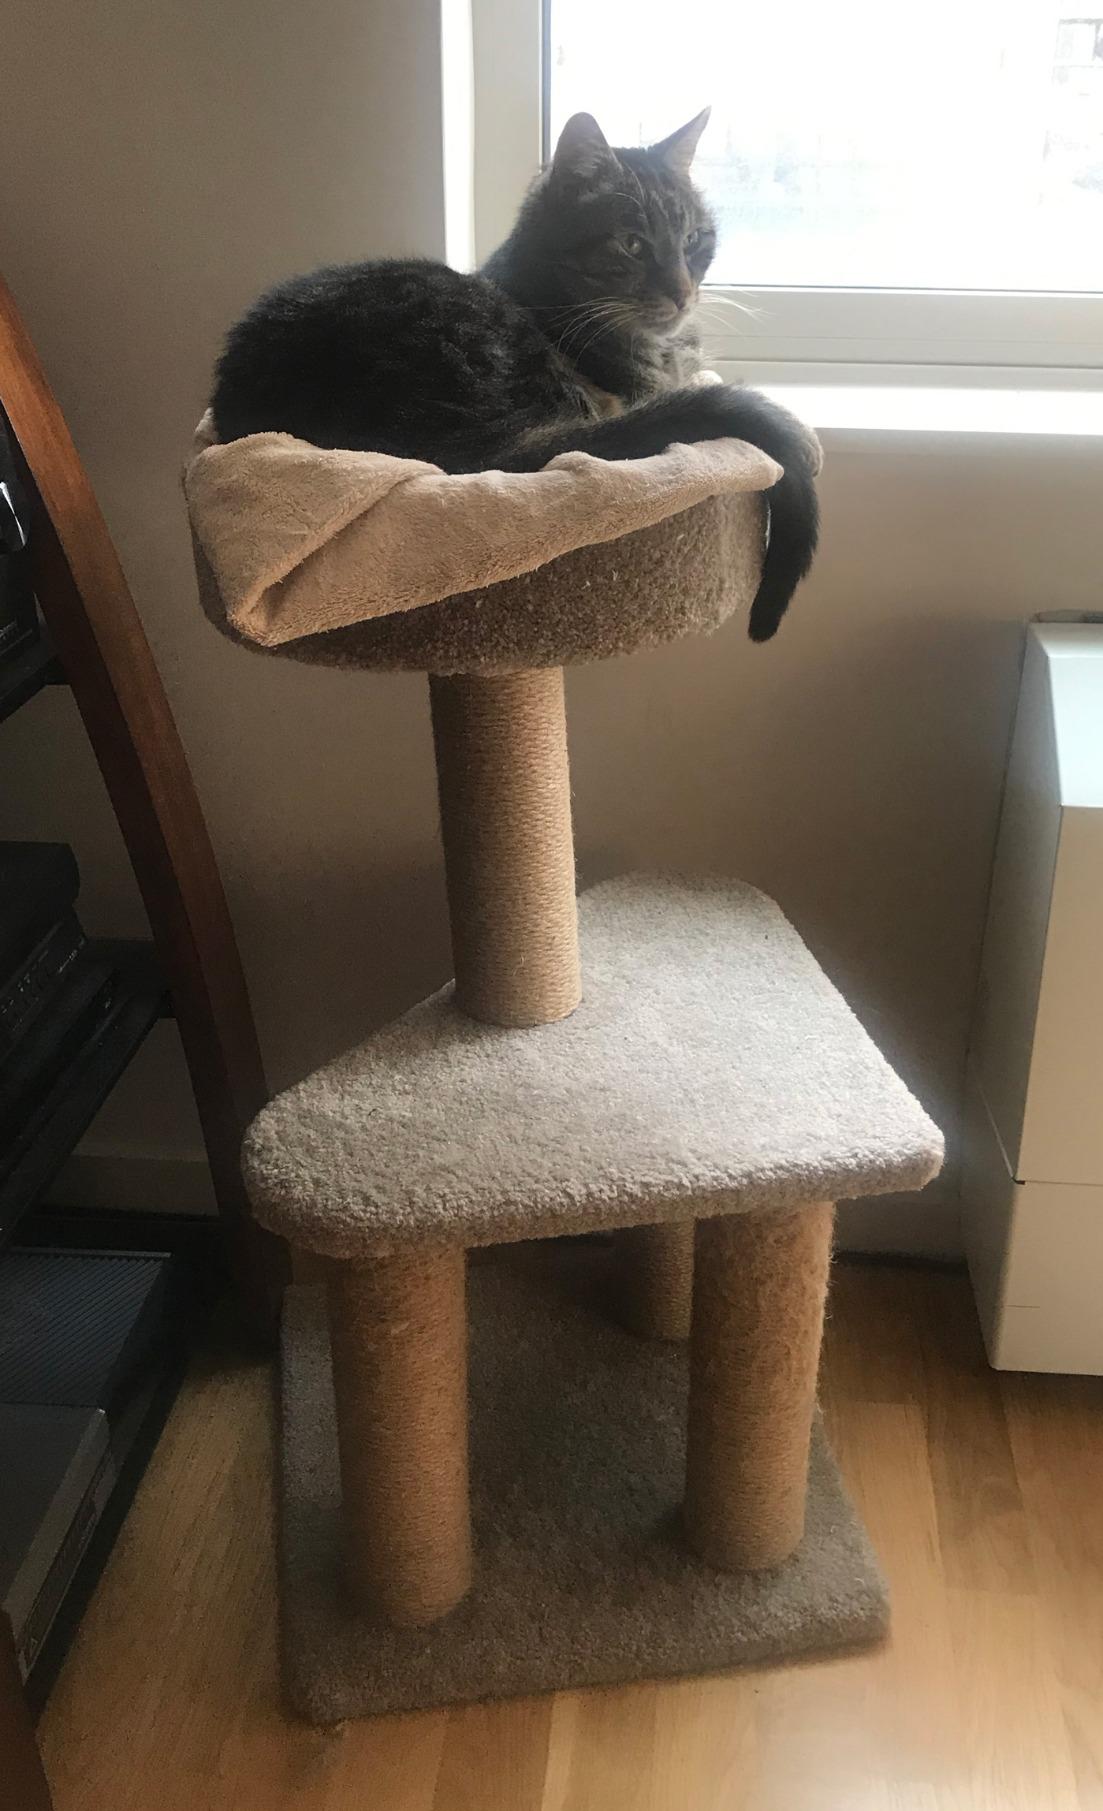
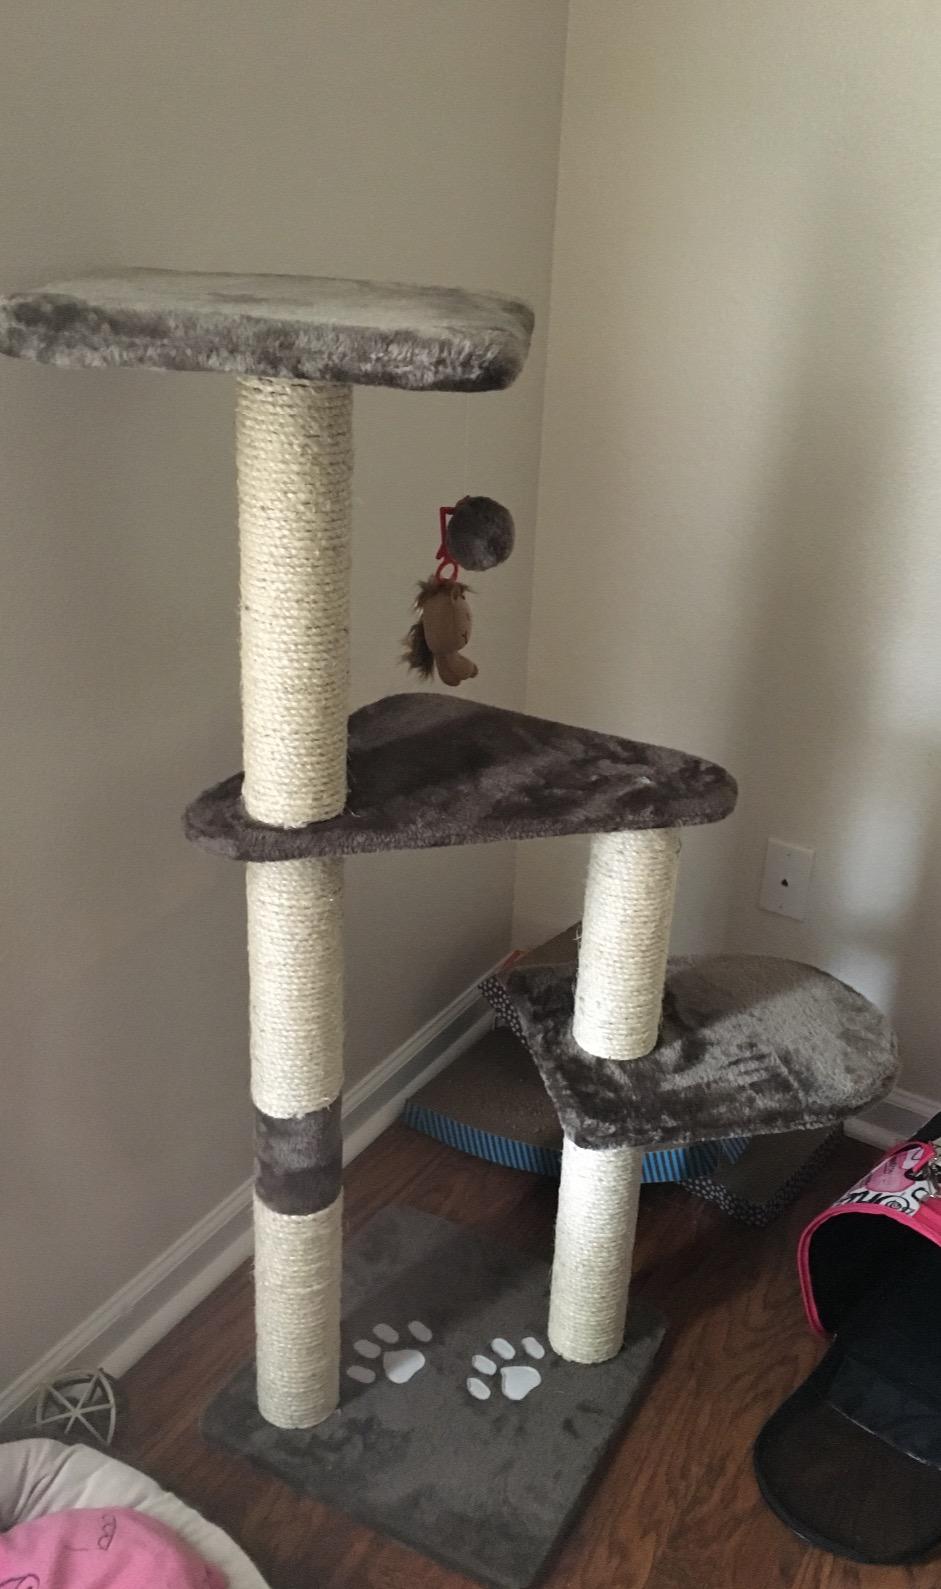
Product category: items_cat tree
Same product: no